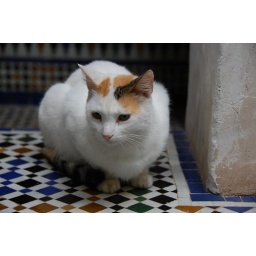
a palace cat, sitting in one of the windows in the castle of Marrakech